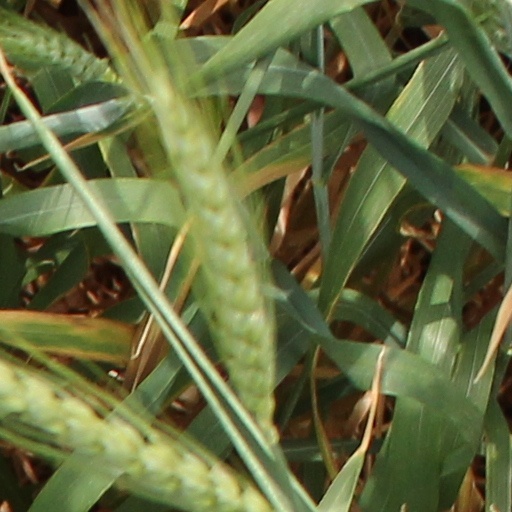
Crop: wheat